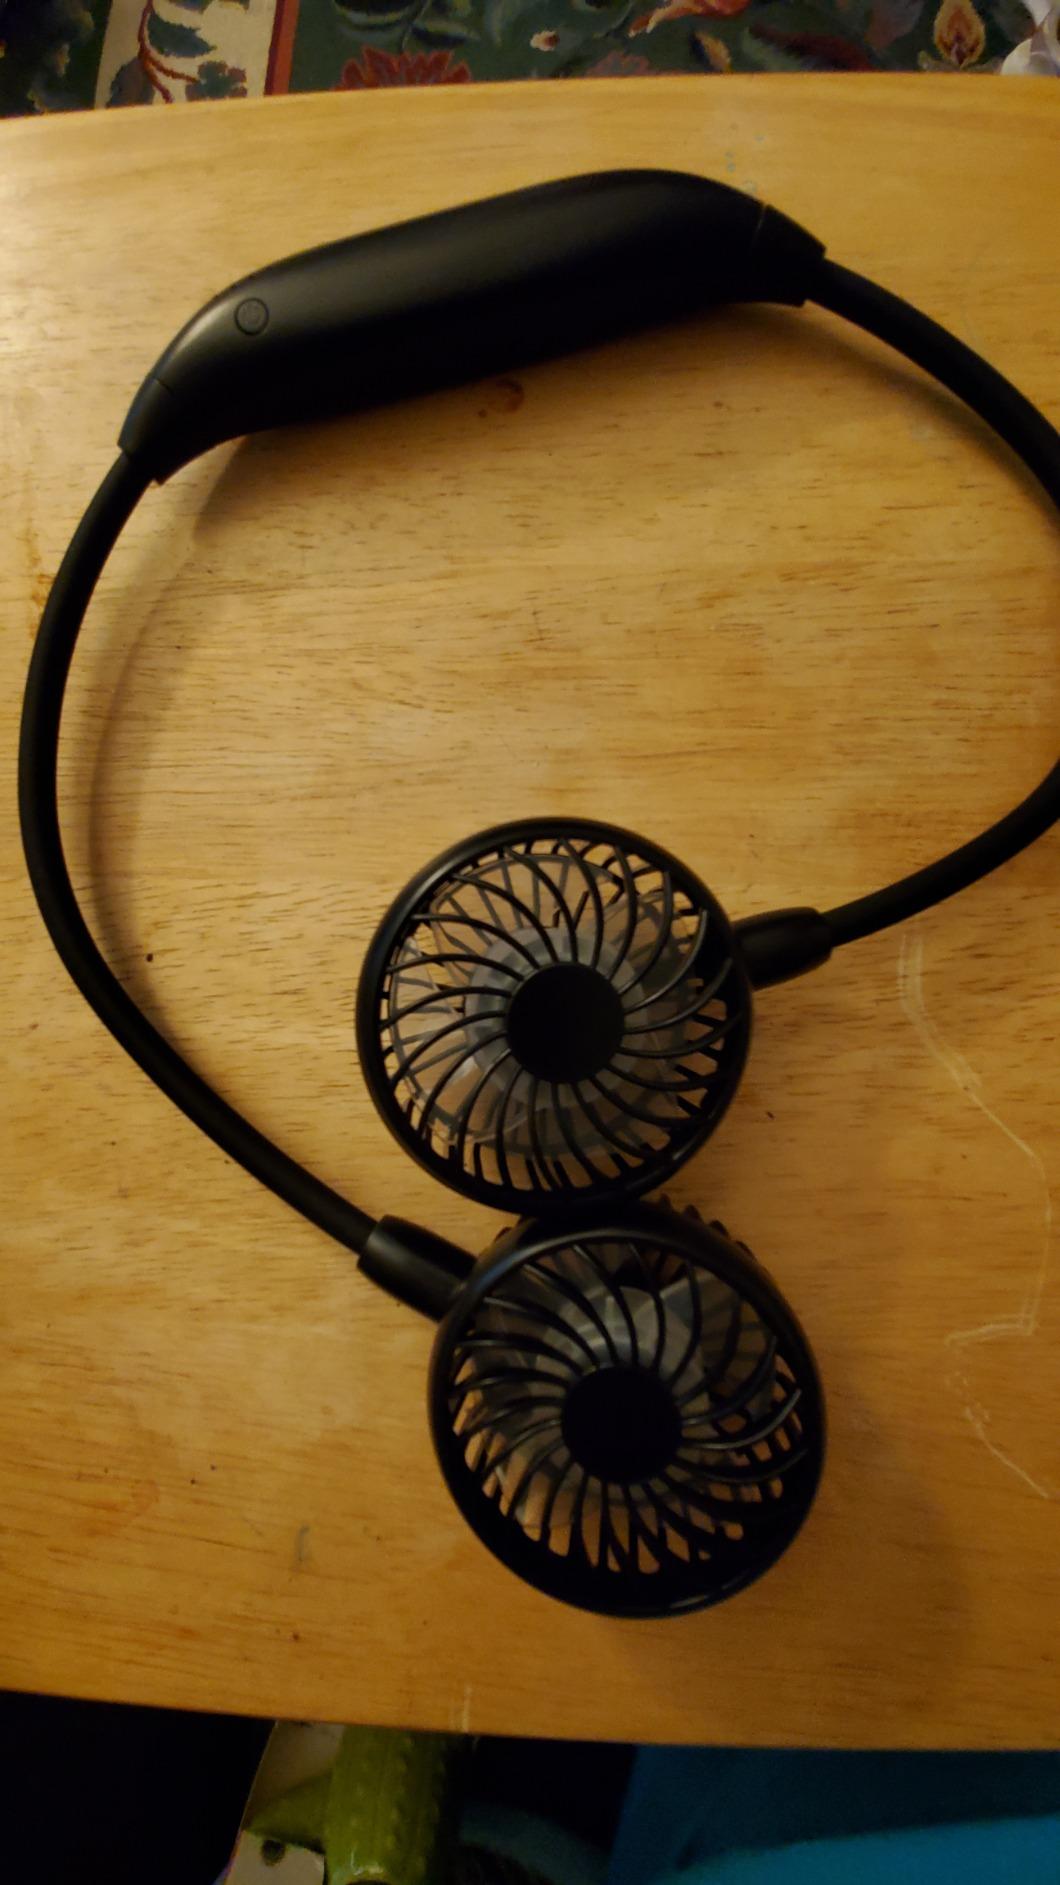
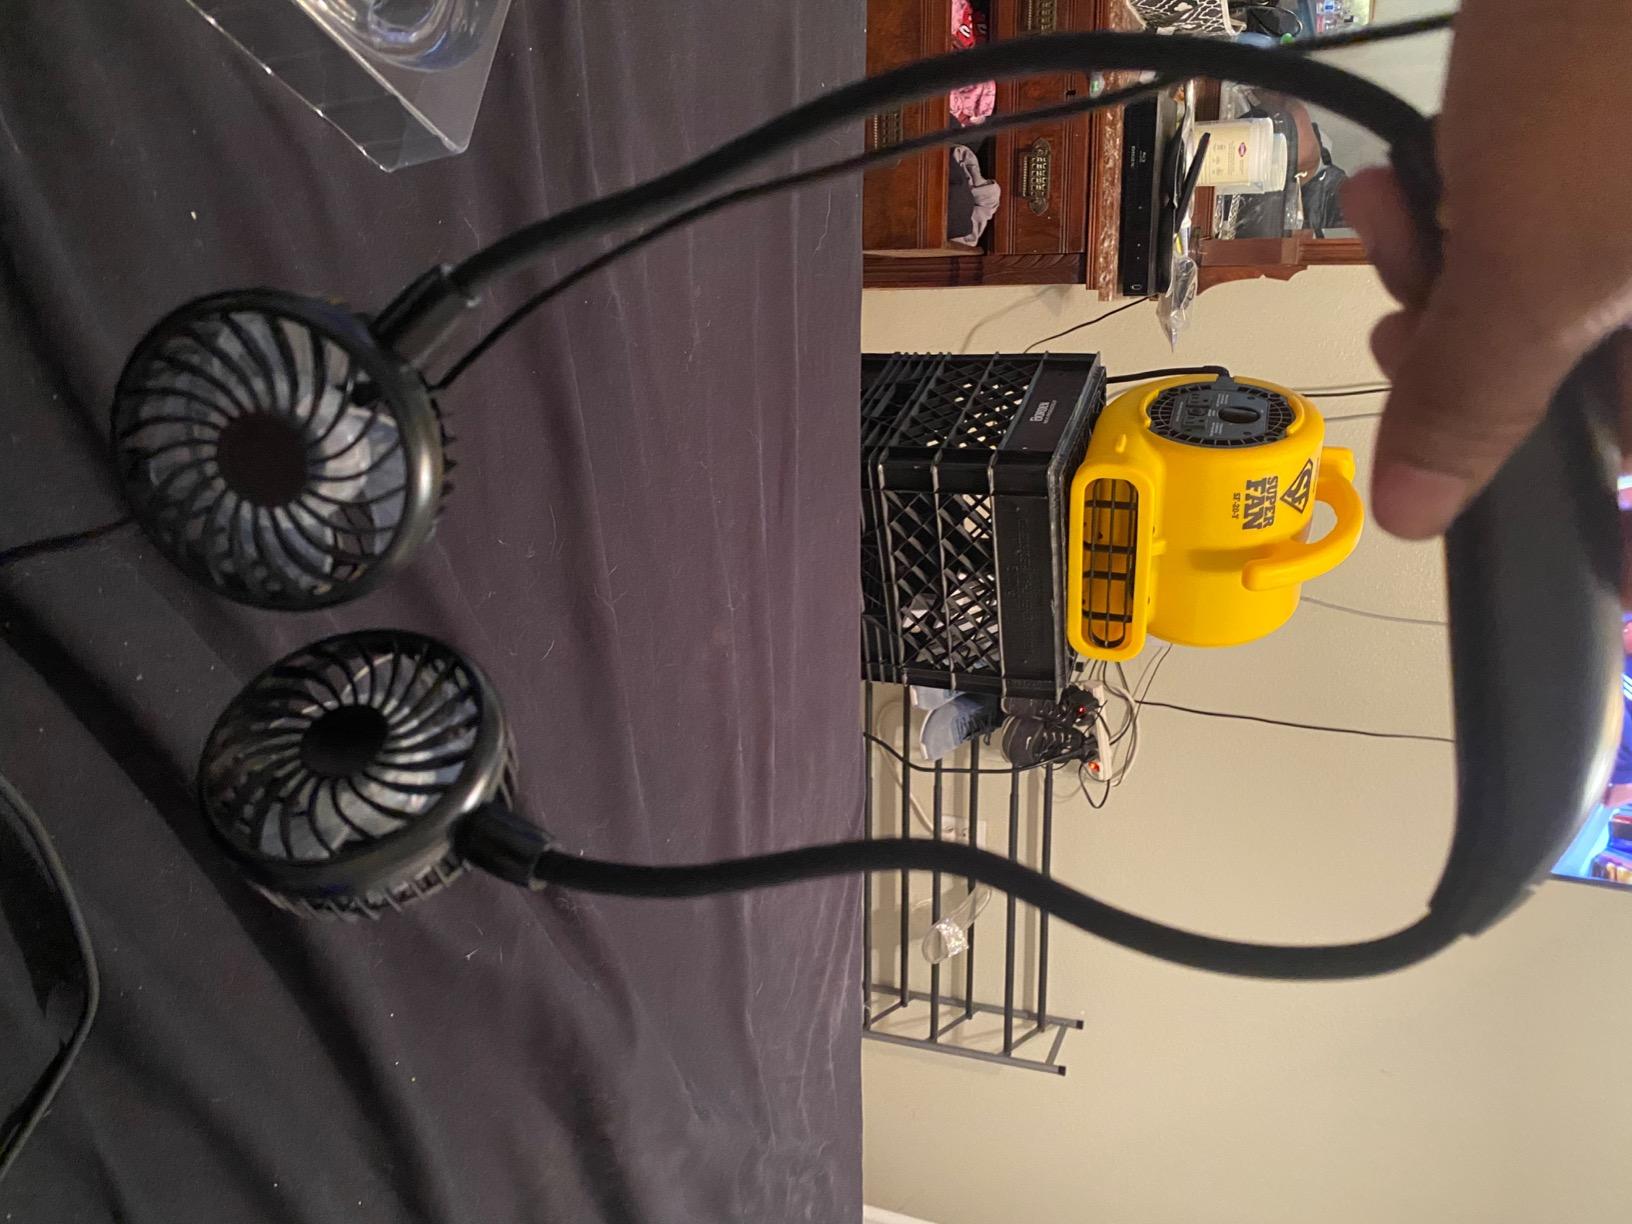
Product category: fan
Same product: yes